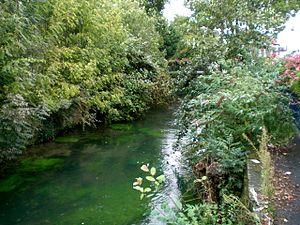
L'Ancre à Albert près de la future résidence du théatre en octobre 2008 vers l'amont mais avant le pont
L'Ancre est une rivière française du nord du département de la Somme et du Pas-de-Calais, dans la nouvelle région Hauts-de-France, affluent droit du fleuve la Somme. C'est le troisième plus long affluent de la Somme et le quatrième en débit.